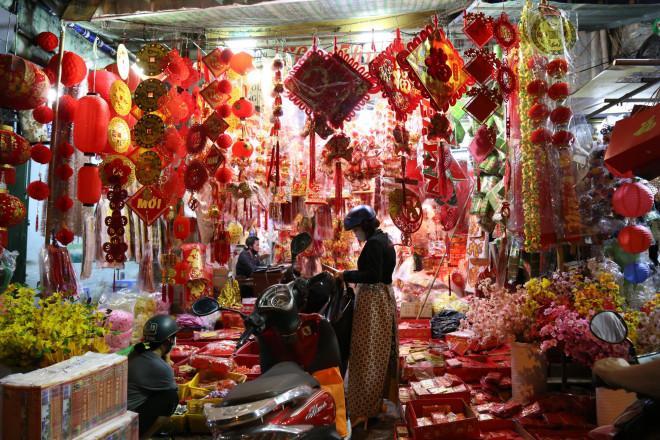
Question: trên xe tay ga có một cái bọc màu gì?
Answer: trên xe tay ga có một cái bọc màu cam